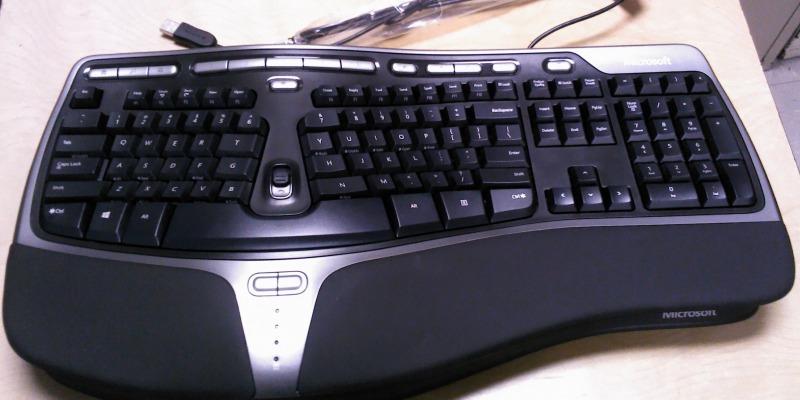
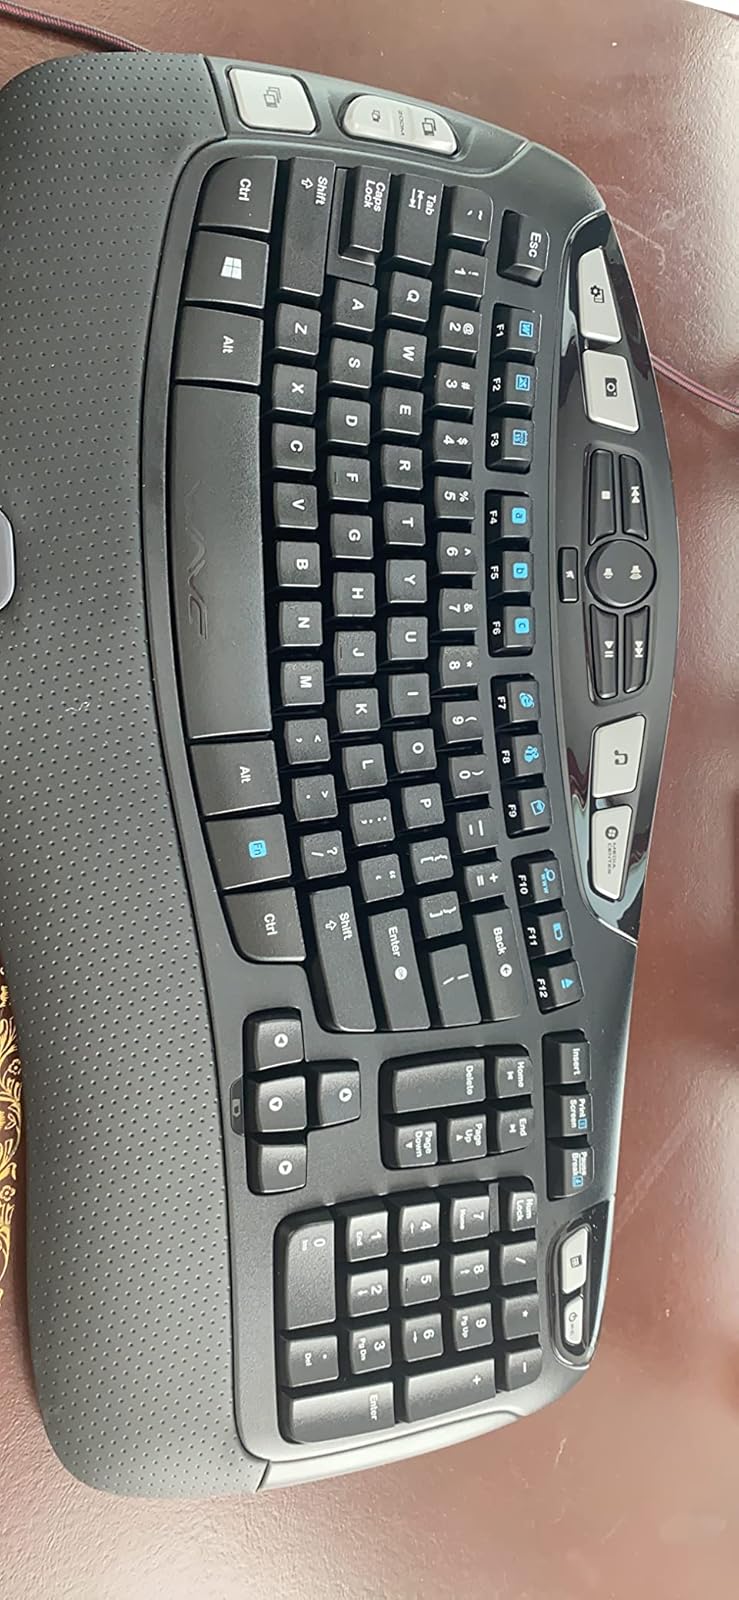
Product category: keyboard
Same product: no